Mousetrap

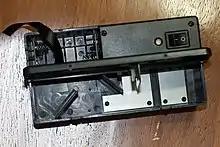
A Victor-brand electronic mousetrap

An electric mousetrap delivers a lethal dose of electricity when the rodent completes the circuit by contacting two electrodes located either at the entrance or between the entrance and the bait. The electrodes are housed in an insulated or plastic box to prevent accidental injury to humans and pets. They can be designed for single-catch domestic use or large multiple-catch commercial use. "See and ".